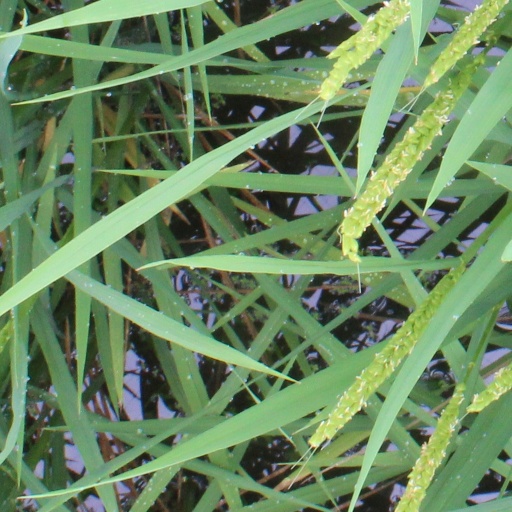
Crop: rice